Evil Queen

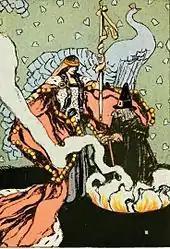
Queen Brangomar and Witch Hex in an illustration for "Snow White and the Seven Dwarfs"

Maribel Verdú plays Encarna, the evil stepmother of Carmen(cita) Villalta also known as Blancanieves (Snow White) in the 2012 Spanish "Gothic melodrama" silent art film "Blancanieves" that transplants the story to the 1920s Andalusia and strips it of any magic elements. The film's screenwriter and director Pablo Berger described her as the "worst stepmother in the history of cinema". After personally murdering her husband and her own lover, who did not kill Blancanieves, Encarna eventually poisons her at a bullfighting ring and is then herself killed by the dwarf bullfighters when they trap her with a raging bull. In "Lilet Never Happened", also released in 2012, Snow White's witch-mother figure is represented by the Filipino woman who sold by her own daughter Lilet (who sees herself as Snow White and is called by this name) into a Manila child prostitution ring.